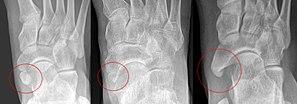
Un os naviculaire accessoire est un os accessoire du pied qui se développe parfois anormalement devant la cheville vers l'intérieur du pied. Cet os peut être présent dans environ 2 à 21 % de la population générale et est généralement asymptomatique. Lorsqu'il est symptomatique, une intervention chirurgicale peut être nécessaire.